John Greenhill

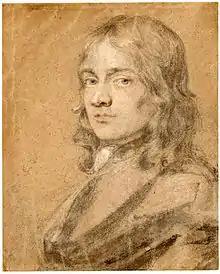

John Greenhill (c. 1644 – 19 May 1676) was an English portrait painter, a pupil of Peter Lely, who approached his teacher in artistic excellence, but whose life was cut short by a dissolute lifestyle.